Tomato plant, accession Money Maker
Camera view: bottom (45 deg); turntable rotation: 240 degrees
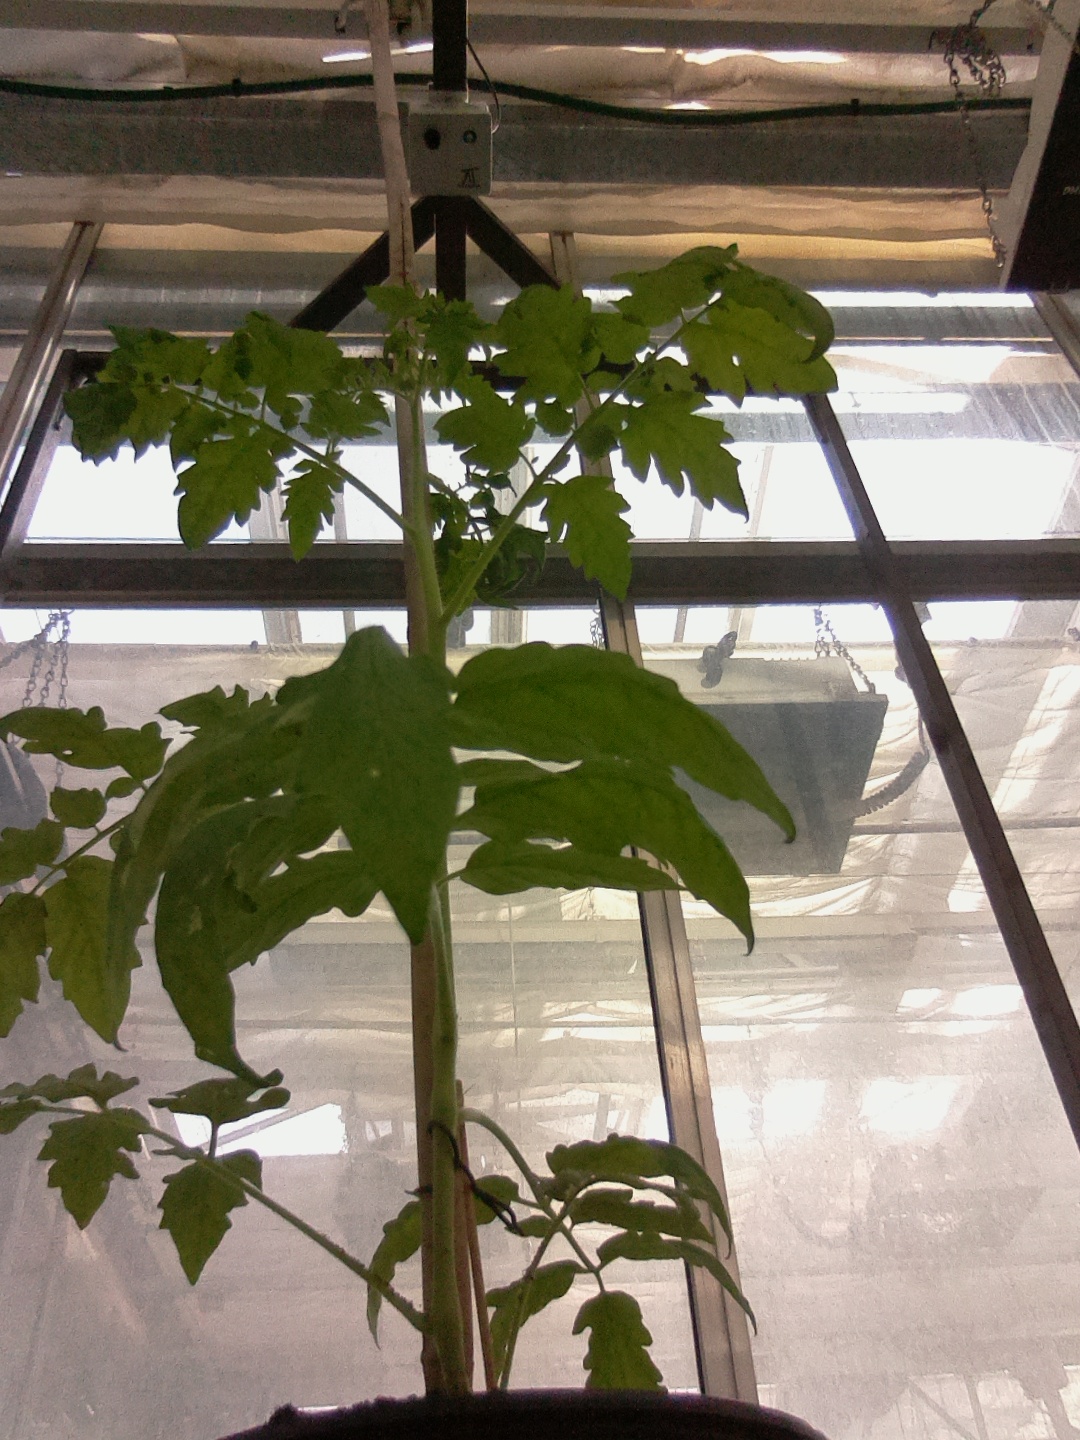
BBCH growth stage 14: 8 of true leaves visible